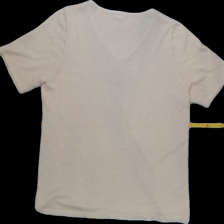
View: back
Type: Sweater
Category: Ladies
Brand: Not Applicable
Colors: Beige, Brown
Material: 100% Acry
Cut: Regular, V-collar
Season: All
Trend: No trend
Stains: No
Price range: <50
Recommended usage: Recycle